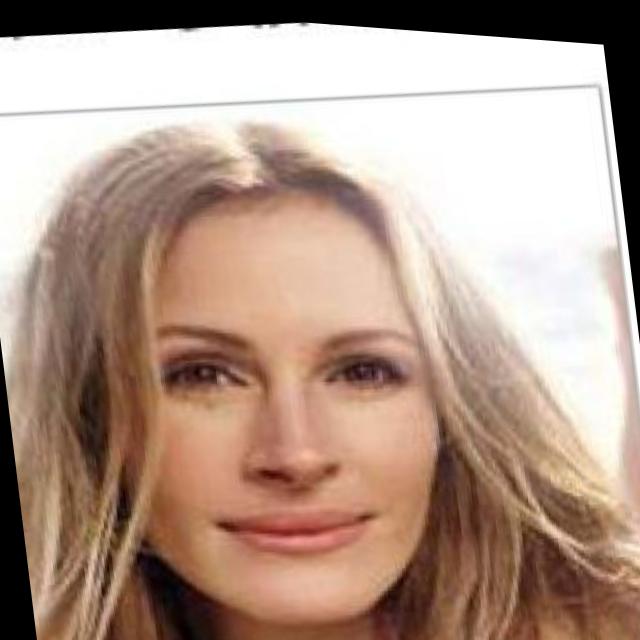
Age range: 21-44